In Your Hands (2010 film)

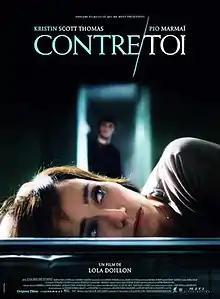
Film poster

In Your Hands is a 2010 French drama film directed by Lola Doillon. The film premiered at the 2010 BFI London Film Festival.